List of birds of Trinidad and Tobago

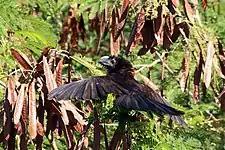
Smooth-billed ani, Tobago

The family Cuculidae includes cuckoos, roadrunners, and anis. These birds are of variable size with slender bodies, long tails, and strong legs.